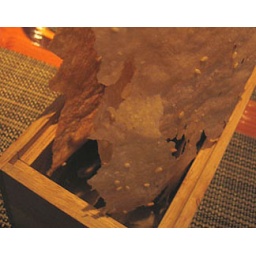
Thin crisps in a wooden box at wd-50